Rafael Câmara

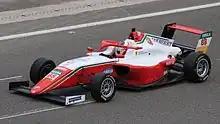
Câmara (pictured at Spa) won the ADAC F4 rookie title with Prema Racing.

Remaining with Prema, Câmara competed in ADAC F4, partnering Wurz, Andrea Kimi Antonelli, Conrad Laursen and fellow FDA member James Wharton. The season started out strongly, as two-second places and a victory in Race 3 at Spa-Francorchamps gave Câmara the championship lead. Victory eluded him in the next two rounds, although the Brazilian was able to cement his place as the closest challenger to title favourite Antonelli, with a pair of podiums at Hockenheim and Zandvoort respectively. His championship challenge was thwarted before the next round at the Nürburgring however, as another contraction of COVID-19 forced Câmara to miss the event. He finished off his campaign with two pole positions and podiums at the second Nürburgring round, which earned Câmara the rookie title and third overall in the standings.